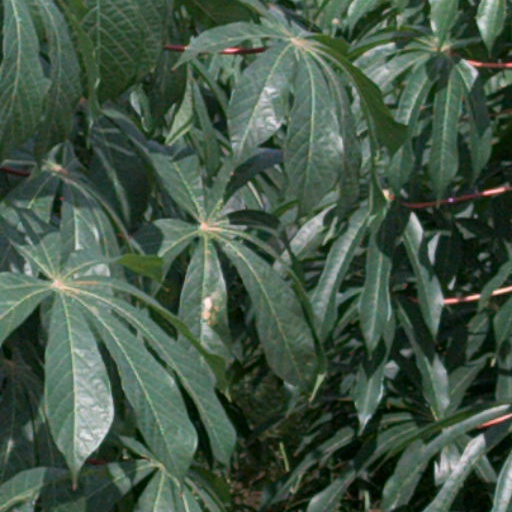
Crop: cassava